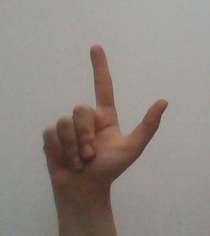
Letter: laam